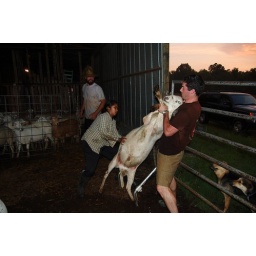
Bob putting Monkey in the sheep chair